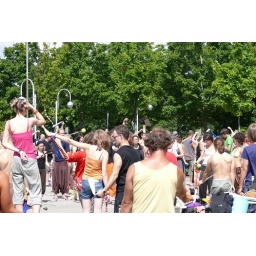
shirt - juggling in pink ejc karlsruhe 2008